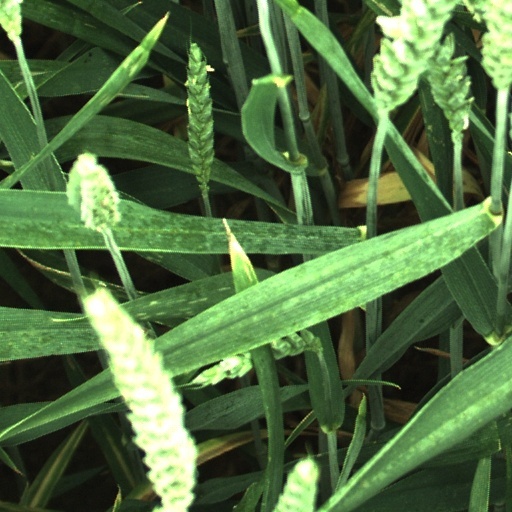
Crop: wheat